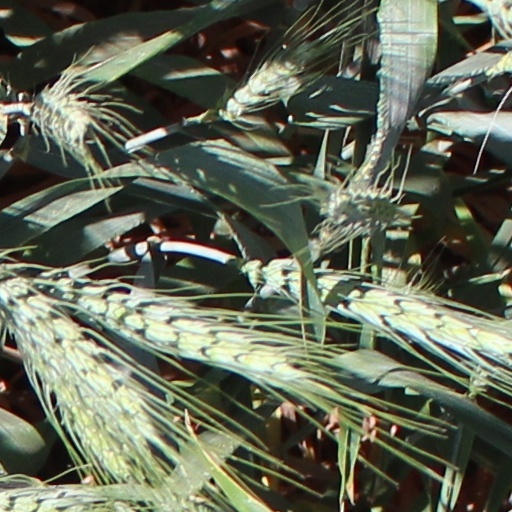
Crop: wheat